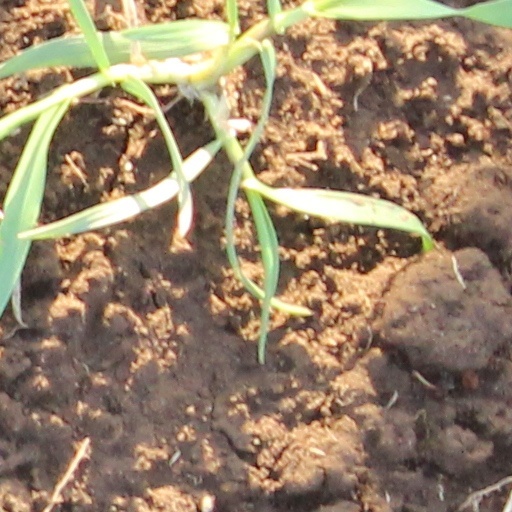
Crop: wheat